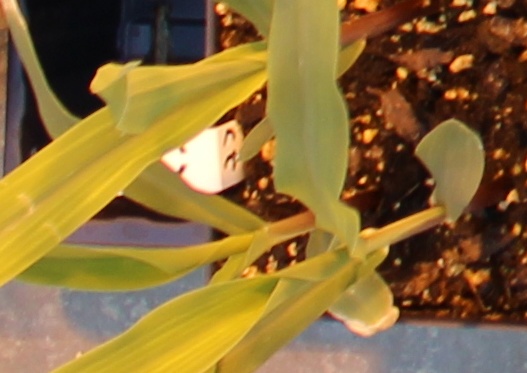
Label: Corn